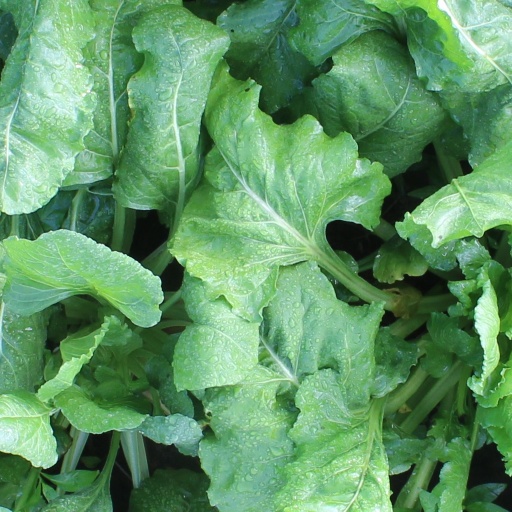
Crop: sugar beet